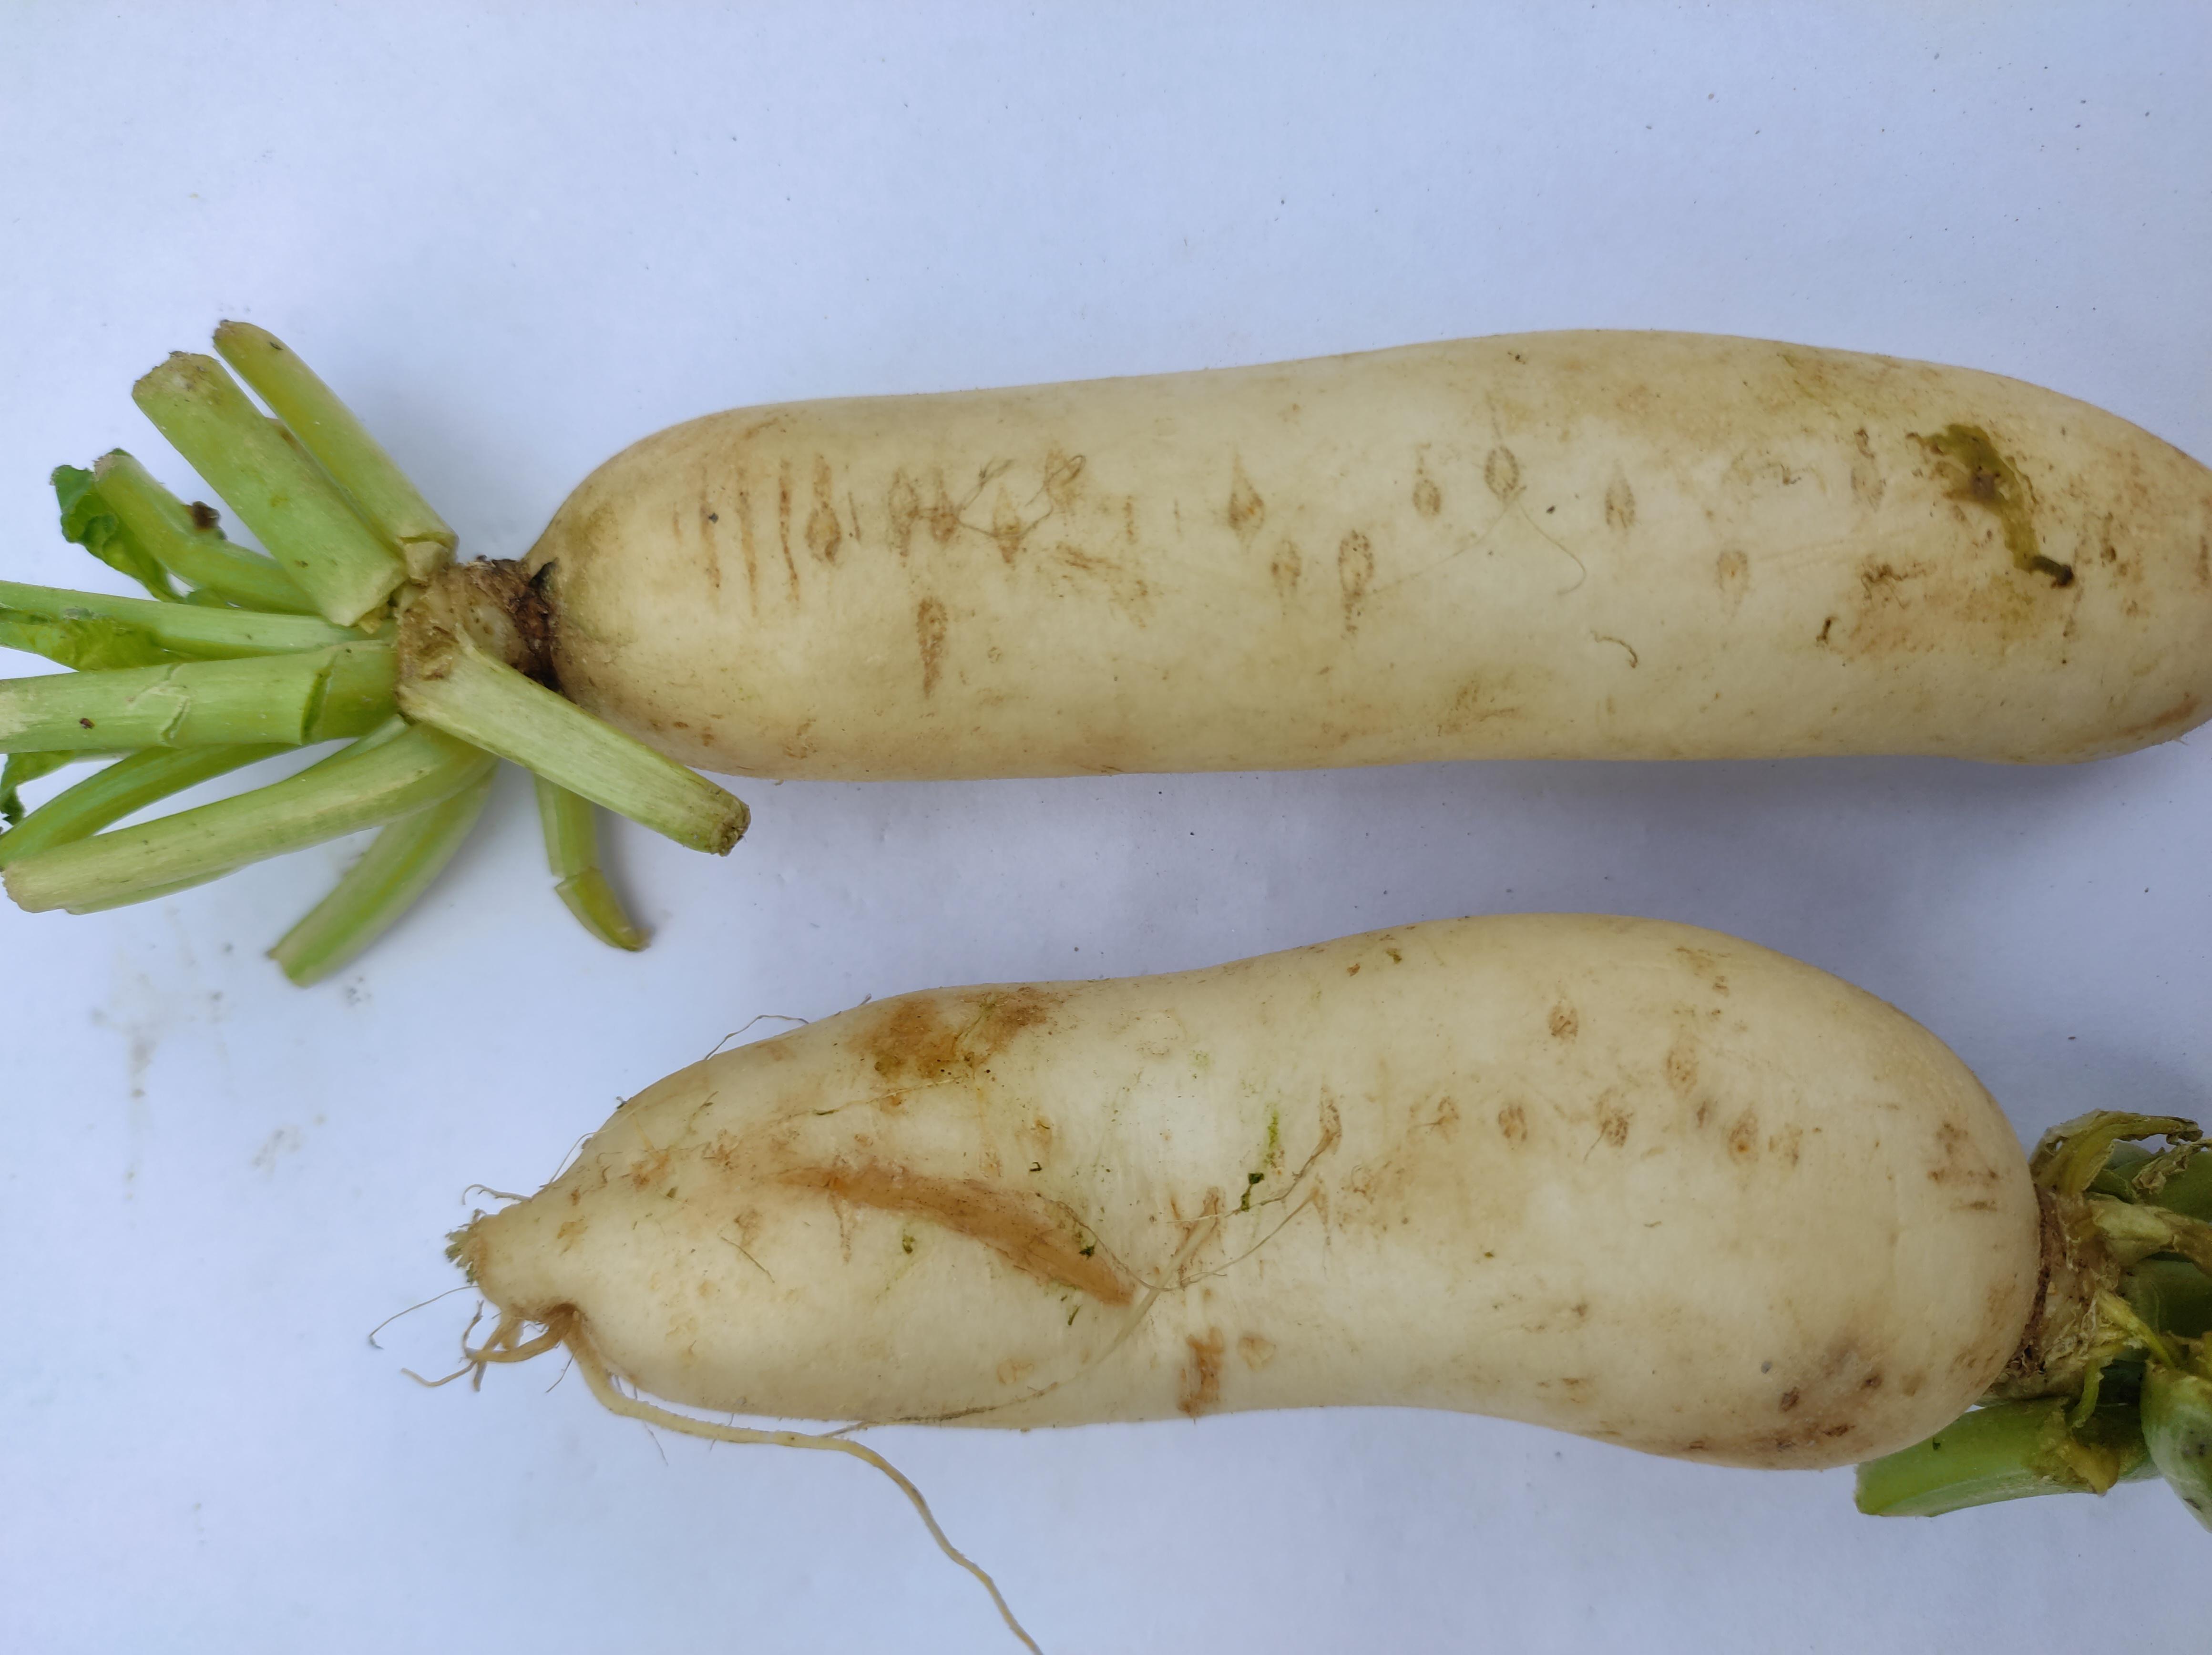
Label: Radish